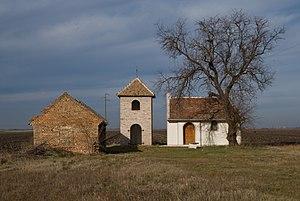
Les monuments culturels protégés constituent une catégorie de monuments de Serbie inscrits sur une liste de monuments bénéficiant de la protection de l'État. Il s'agit d'une troisième catégorie de monuments protégés classés, par leur importance, après les monuments culturels d'importance exceptionnelle et les monuments culturels de grande importance.
Cet article recense les monuments culturels du district du Banat méridional en Serbie.